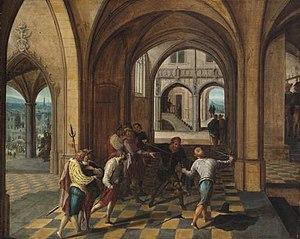
Paul Vredeman de Vries, est un peintre et dessinateur allemand spécialisé en peintures architecturales et, en particulier, en intérieurs d'églises.